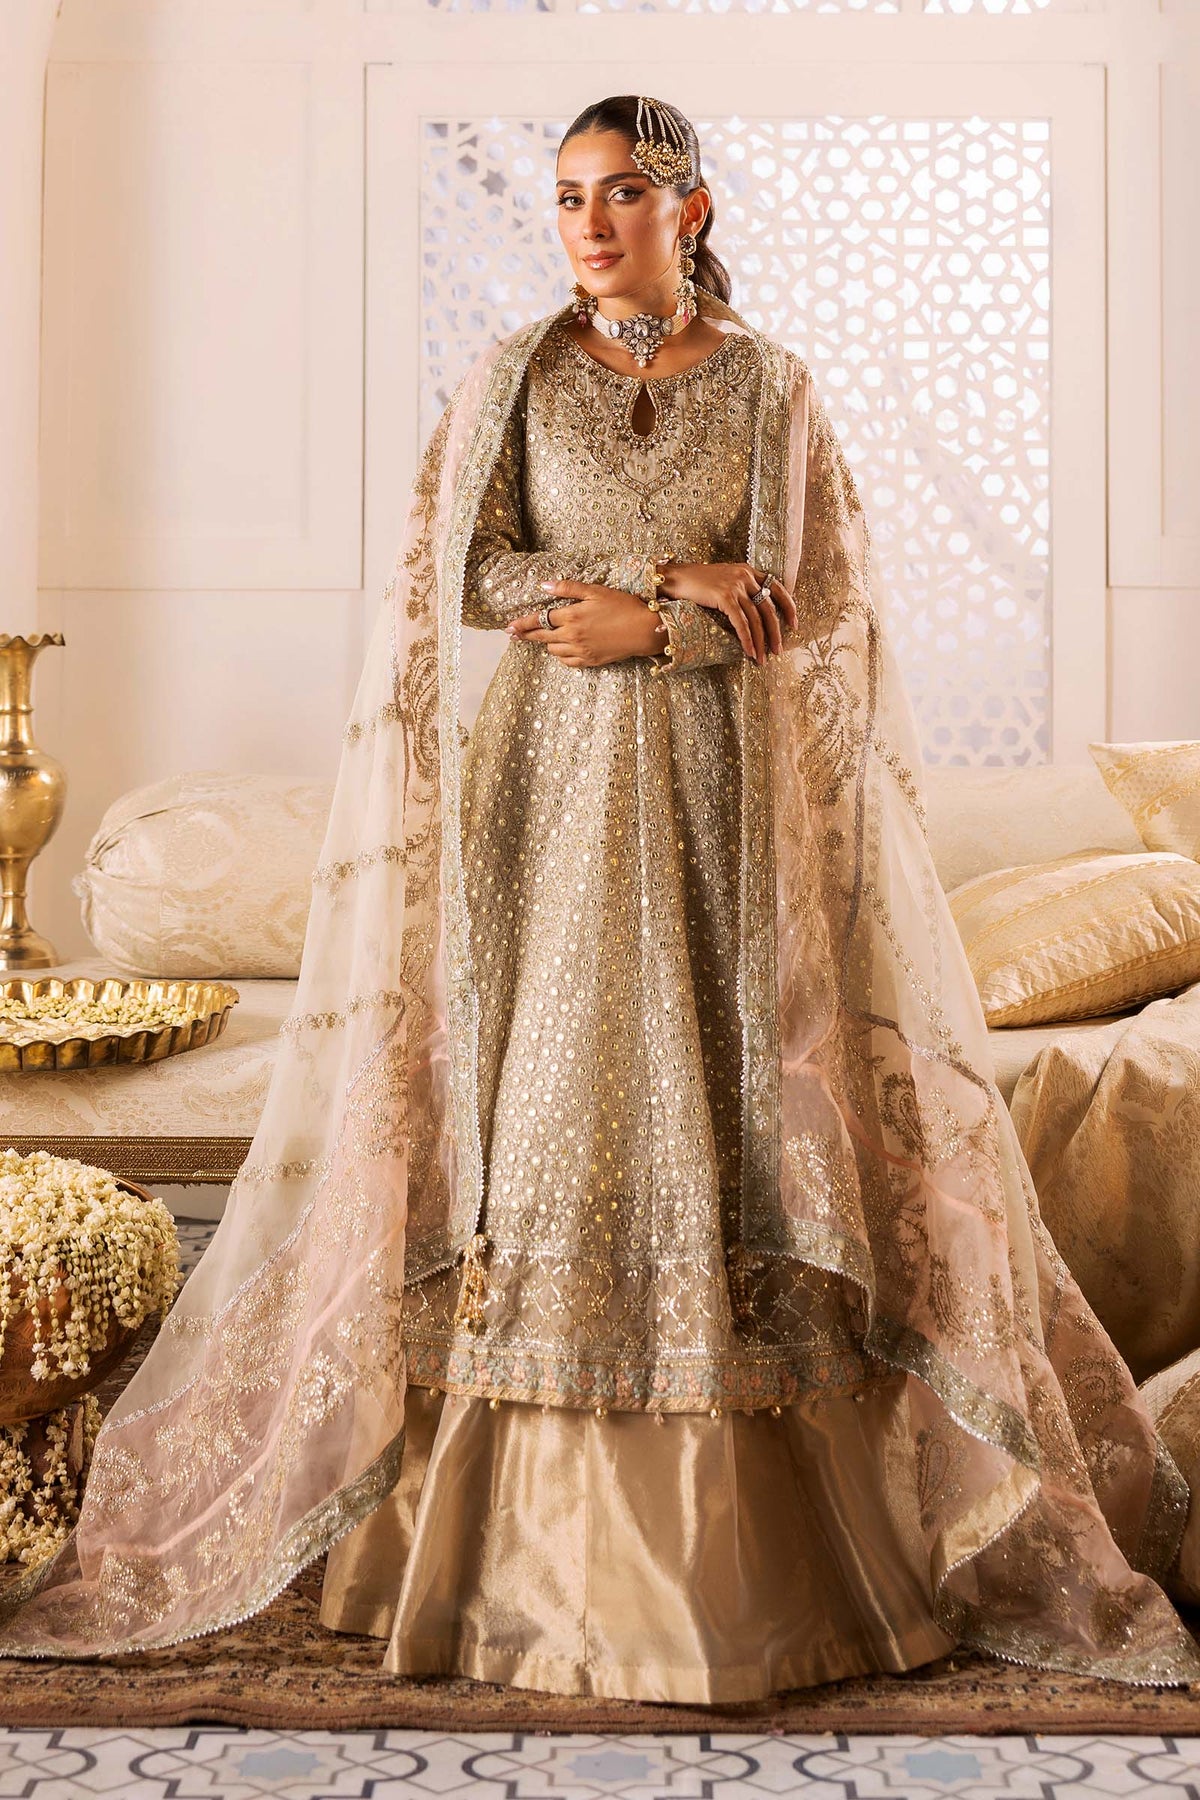
gold silver embroidered net lehenga